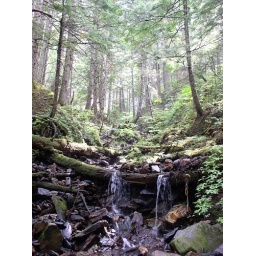
A beautiful view up the mountain behind Gabe's house in Funter Bay.